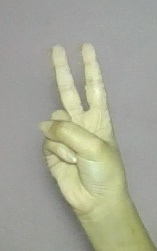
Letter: taa